2014 Orkney earthquake

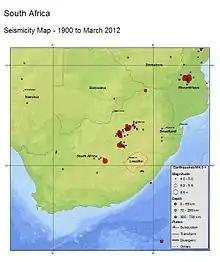
USGS seismicity map for South Africa

While earthquakes are uncommon in South Africa in general, the earthquake occurred in a mining belt where earthquakes are relatively common. The CGS had described a 2005 earthquake with a magnitude of 5.3 on the Richter scale in the same area as Orkney as "the largest mining-related earthquake in South Africa". The earthquake occurred on 9 March 2005 at DRDGOLD's Hartebeesfontein mine in Stilfontein, killing two miners underground and resulting in the closure of the mine. An investigation by the mining regulator following the incident found that it was caused by mining and further seismic events would occur while mining continued. The report on the investigation recommended improvements in seismic monitoring among other things, and some of the recommendations had been implemented before the 2014 earthquake. The USGS recorded a 4.9 moment magnitude earthquake on 15 June 2014 in the same area, which earth science consultant Dr Chris Hartnady believes may have been a foreshock.